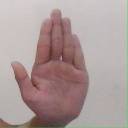
अक्षर: ध